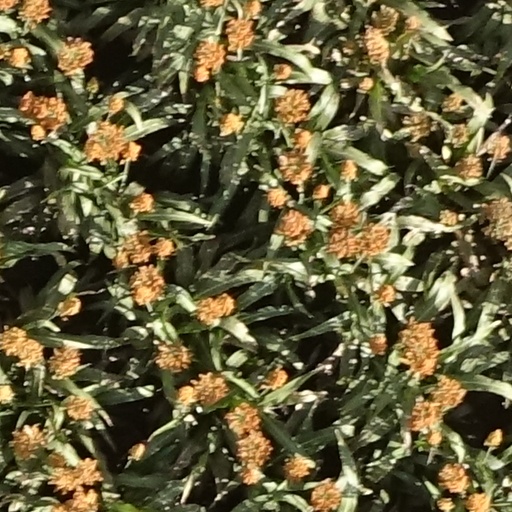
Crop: sorghum